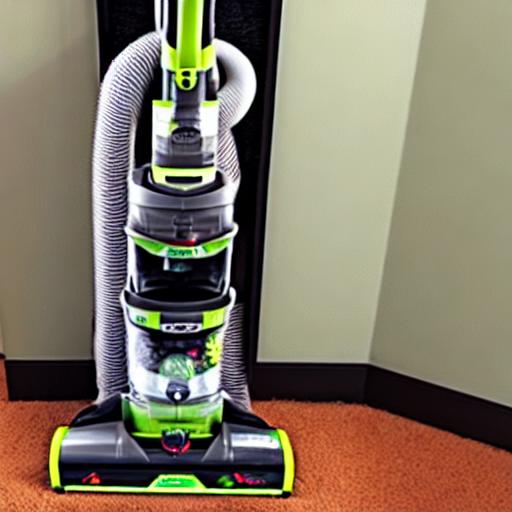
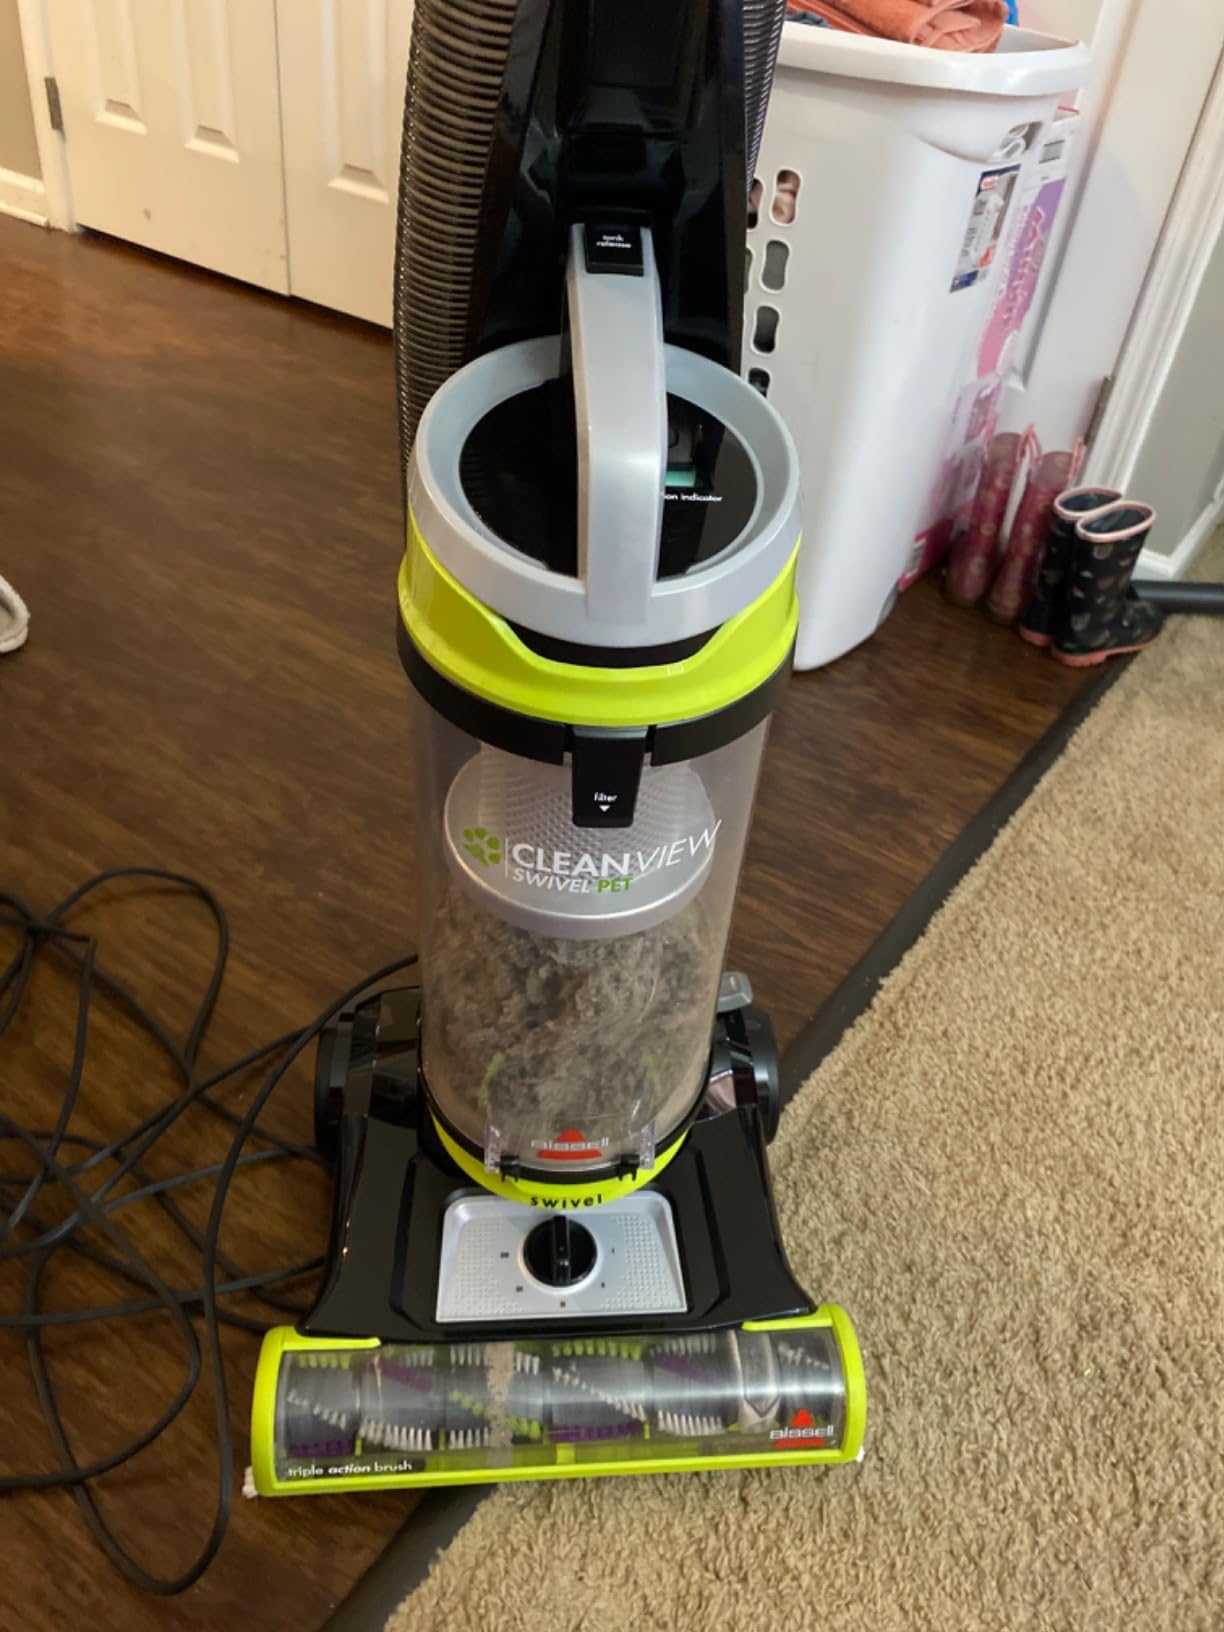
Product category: items_vacuum
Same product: no